Tel Dothan

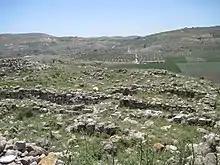
Tel Dothan

Dothan (Hebrew: ) (also Dotan) was a location mentioned twice in the Hebrew Bible. It has been identified with Tel Dothan, also known as Tel al-Hafireh, located adjacent to the Palestinian town of Bir al-Basha, and ten kilometers (driving distance) southwest of Jenin in the West Bank, near Dotan Junction of Route 60.